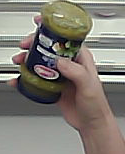
Product: barilla_pesto